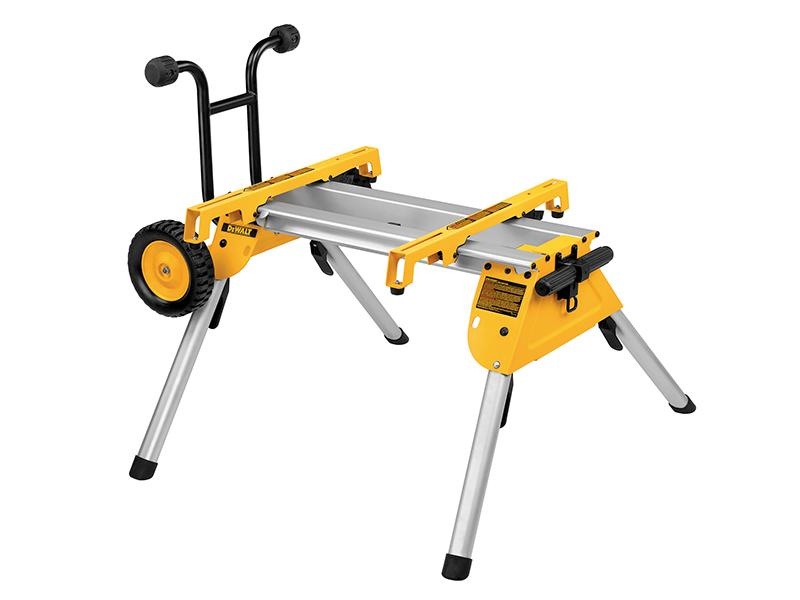
DEWALT De7400-Xj Heavy-Duty Rolling Table Saw Stand
The DEWALT DE7400-XJ Rolling Table Saw Stand is fitted with large heavy-duty wheels that have been designed to easily roll over steps, kerbs, and jobsite debris. The folding legs are fitted with quick release levers which retract under the stand in a few seconds for easy and quick transport. It is made from lightweight aluminium, which improves the portability. The heavy-duty kick stand allows the stand to balance upright for mobility and storage. There is also a retractable soft grip handle that slides out, allowing the user to pull the saw behind him comfortably. Stand design allows portability when the table saw is attached to the stand which increases productivity. It is perfect for correct height and stability for all applications as well as ripping skirting, sheet material and roofing timbers on the jobsite. The stand is supplied with universal brackets, that attach to most table saws.
Brand: Dewalt
Category: Hardware > Tool Accessories > Tool Stands > Saw Stands > Table Saw Stands